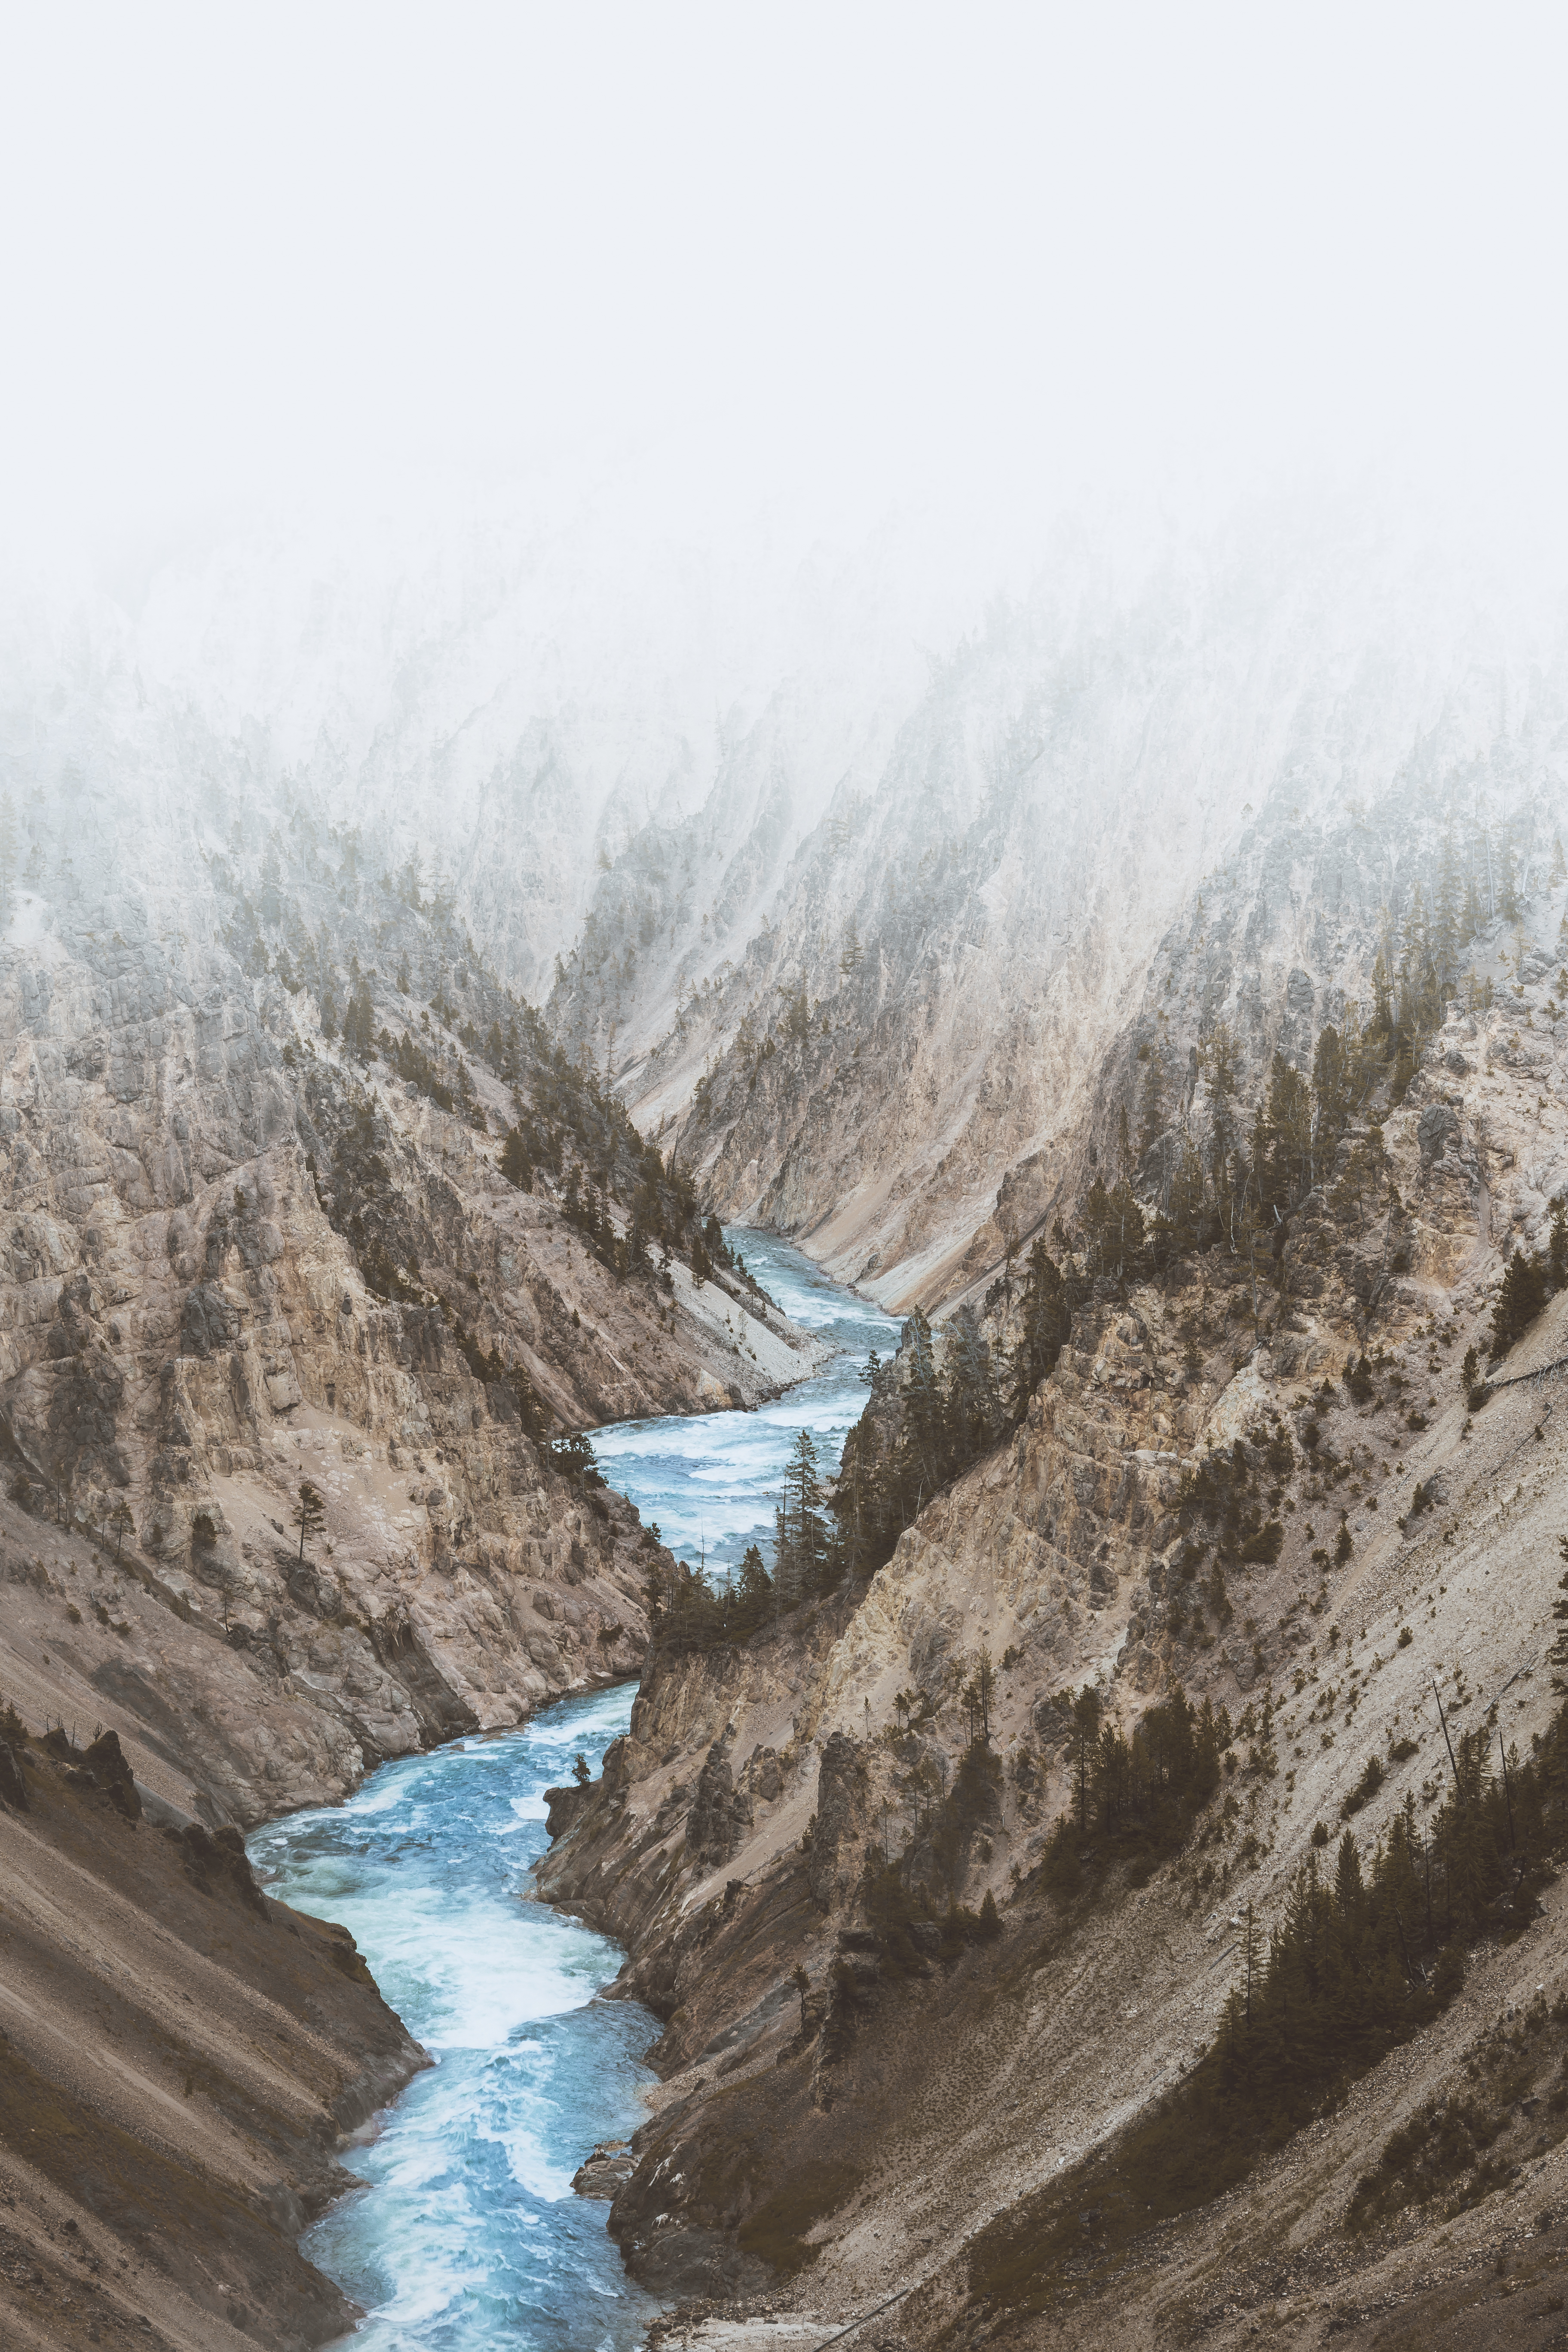
rock, mountain, snow, winter, wave, mountain range, cliff, weather, terrain, geology, landform, atmospheric phenomenon, mountainous landforms, geological phenomenon